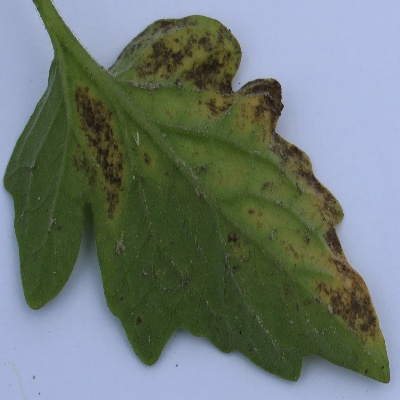
Crop: Tomato
Condition: septoria leaf spot